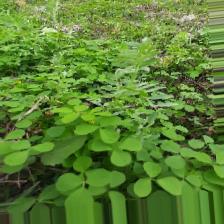
Label: Normal